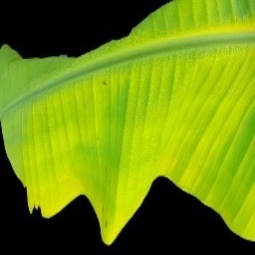
Label: Sulphur